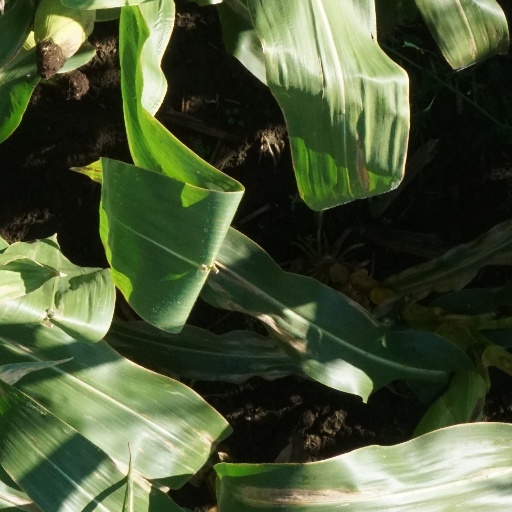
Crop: maize; corn